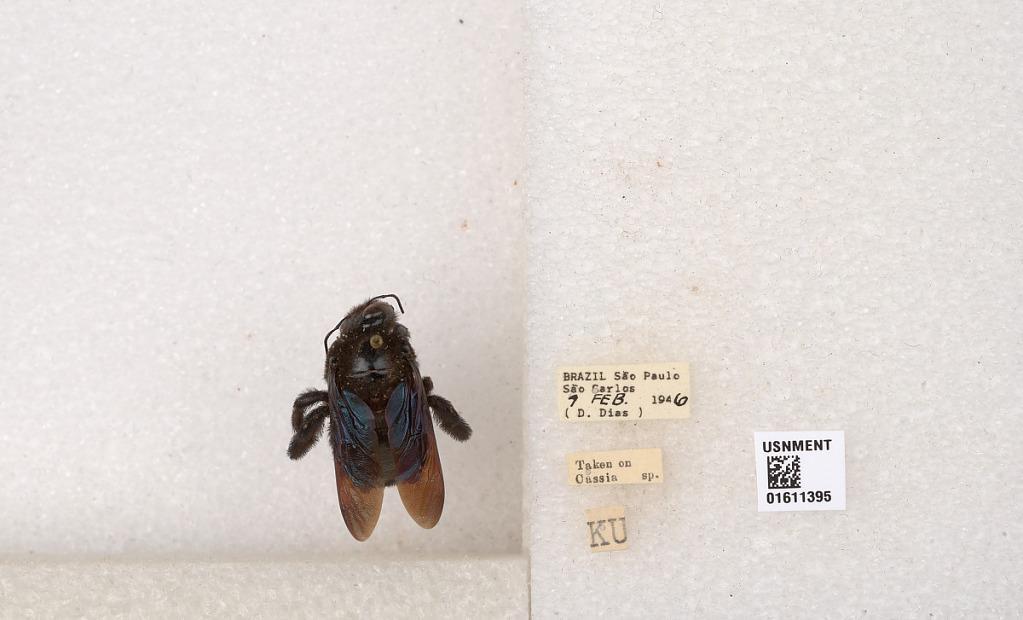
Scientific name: Xylocopa
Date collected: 1946-2-9
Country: Brazil
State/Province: Sao Paulo
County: Sao Carlos
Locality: Sao Carlos